Raja Ashman Shah

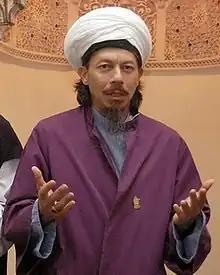

Raja Ashman Shah ibni Almarhum Sultan Azlan Muhibbuddin Shah Al-Maghfur-lah (28 December 1958 – 30 March 2012) was a member of the Perak royal family and the second son of the late Sultan Azlan Sultan. He was the fourth in line to the throne of the Perak Sultanate when he was the Raja Kecil Sulong (eldest minor prince) of Perak from 2010 until his death in 2012.